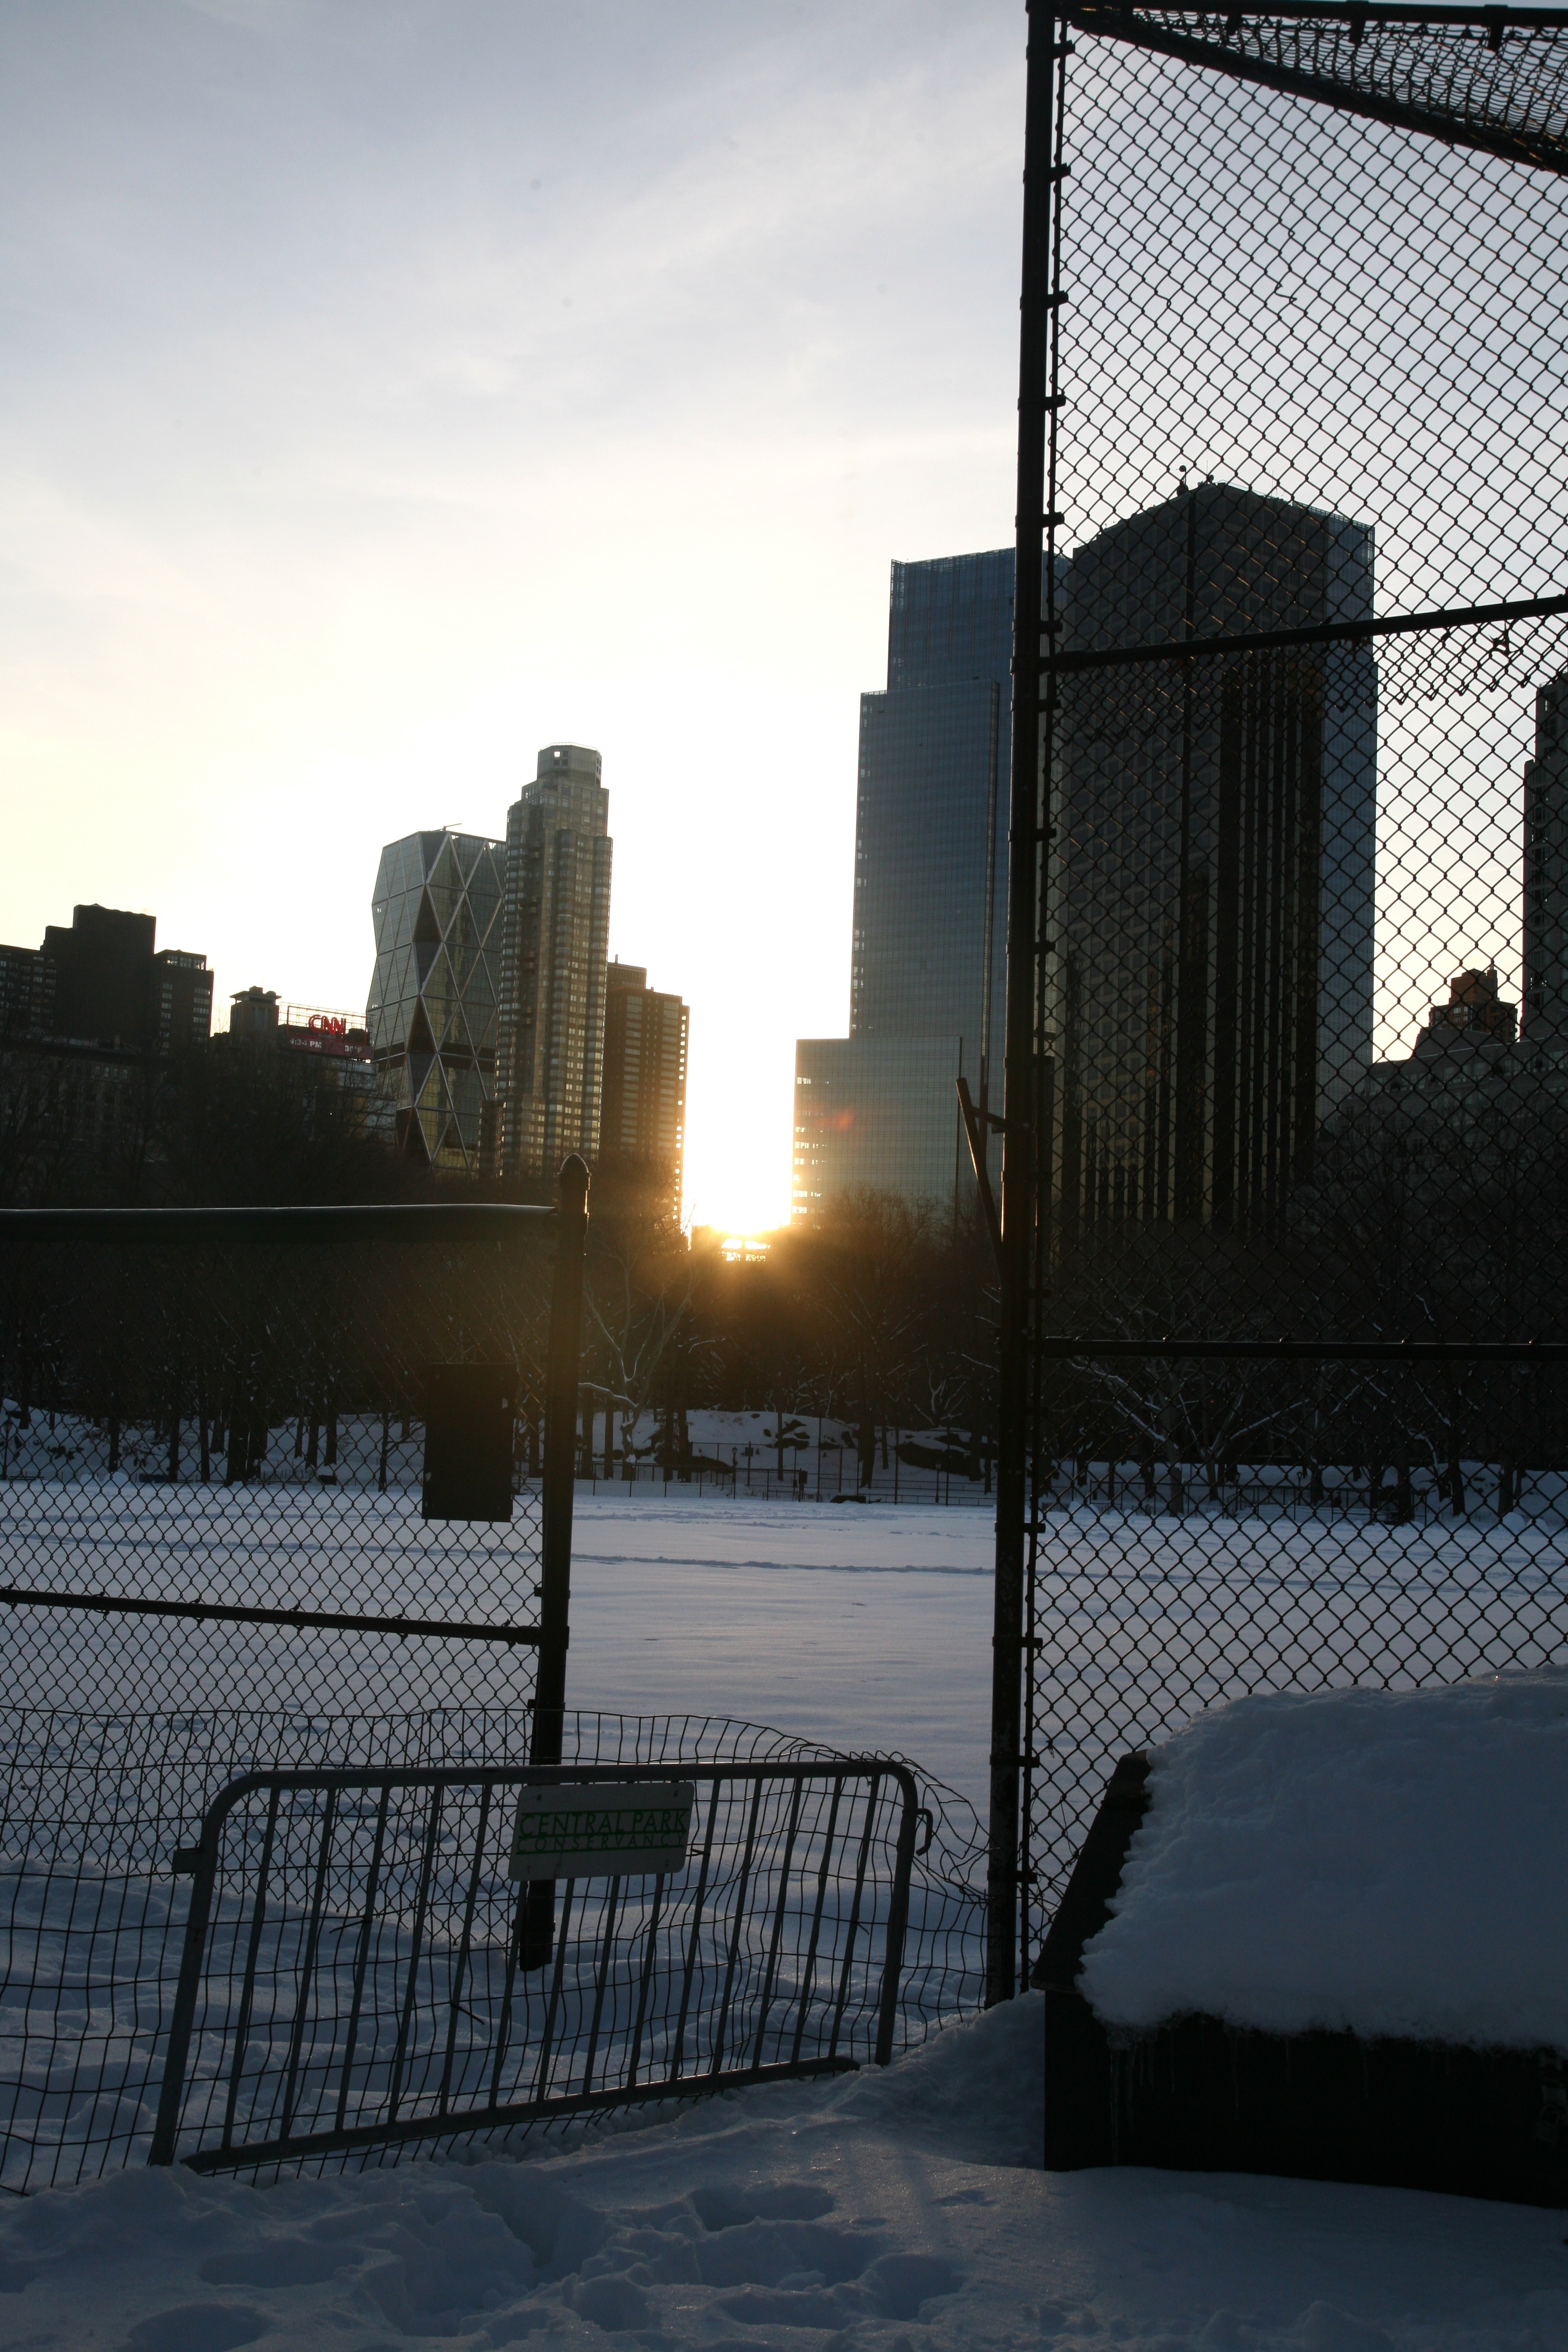
snow, winter, light, sunset, skyline, night, sunlight, morning, city, skyscraper, manhattan, cityscape, downtown, dusk, evening, reflection, nyc, park, weather, darkness, lighting, neige, newyork, newyorkcity, ny, centralpark, shape, urban area